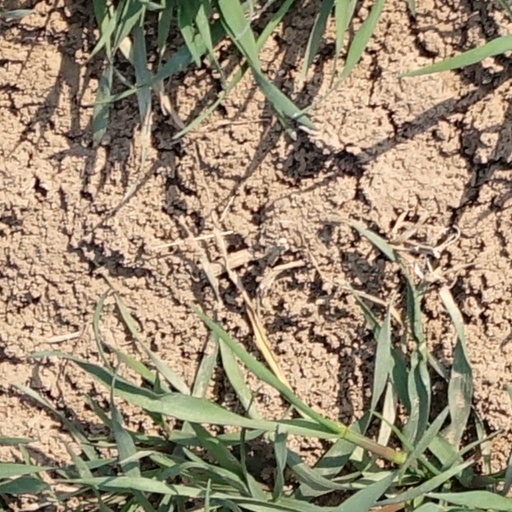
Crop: wheat